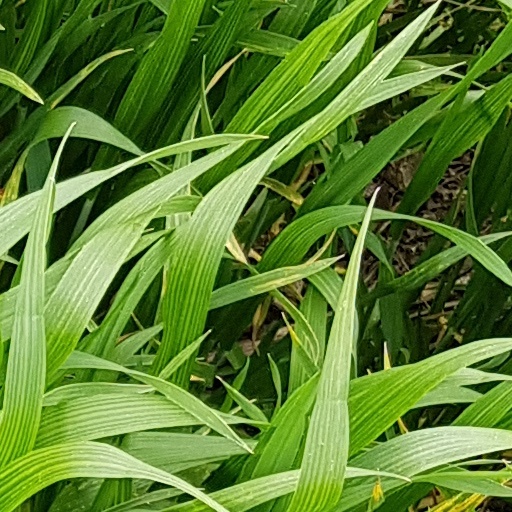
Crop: wheat